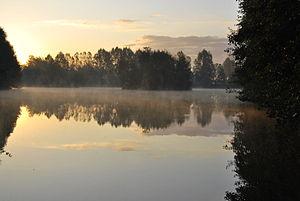
Brume sur l'étang de La Rivière de Saint-Georges-du-Bois dans le département français de la Sarthe, en octobre 2009.
Saint-Georges-du-Bois est une commune française située dans le département de la Sarthe en région Pays de la Loire.